Battle of Borodino

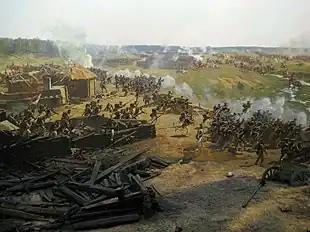
Nansouty's heavy cavalry attacks squares of Russian guardsmen to the left of Semyanovskaya (background) to support Ney's attack. Detail from the "Borodino Panorama" by Franz Roubaud, 1912.

The first area of operations was on the Bagration, as had been predicted by both Barclay de Tolly and Bagration. Napoleon, in command of the French forces, made errors similar to those of his Russian adversary, deploying his forces inefficiently and failing to exploit the weaknesses in the Russian line. Despite Marshal Davout's suggestion of a maneuver to outflank the weak Russian left, the Emperor instead ordered Davout's First Corps to move directly forward into the teeth of the defense, while the flanking maneuver was left to the weak Fifth Corps of Prince Poniatowski.